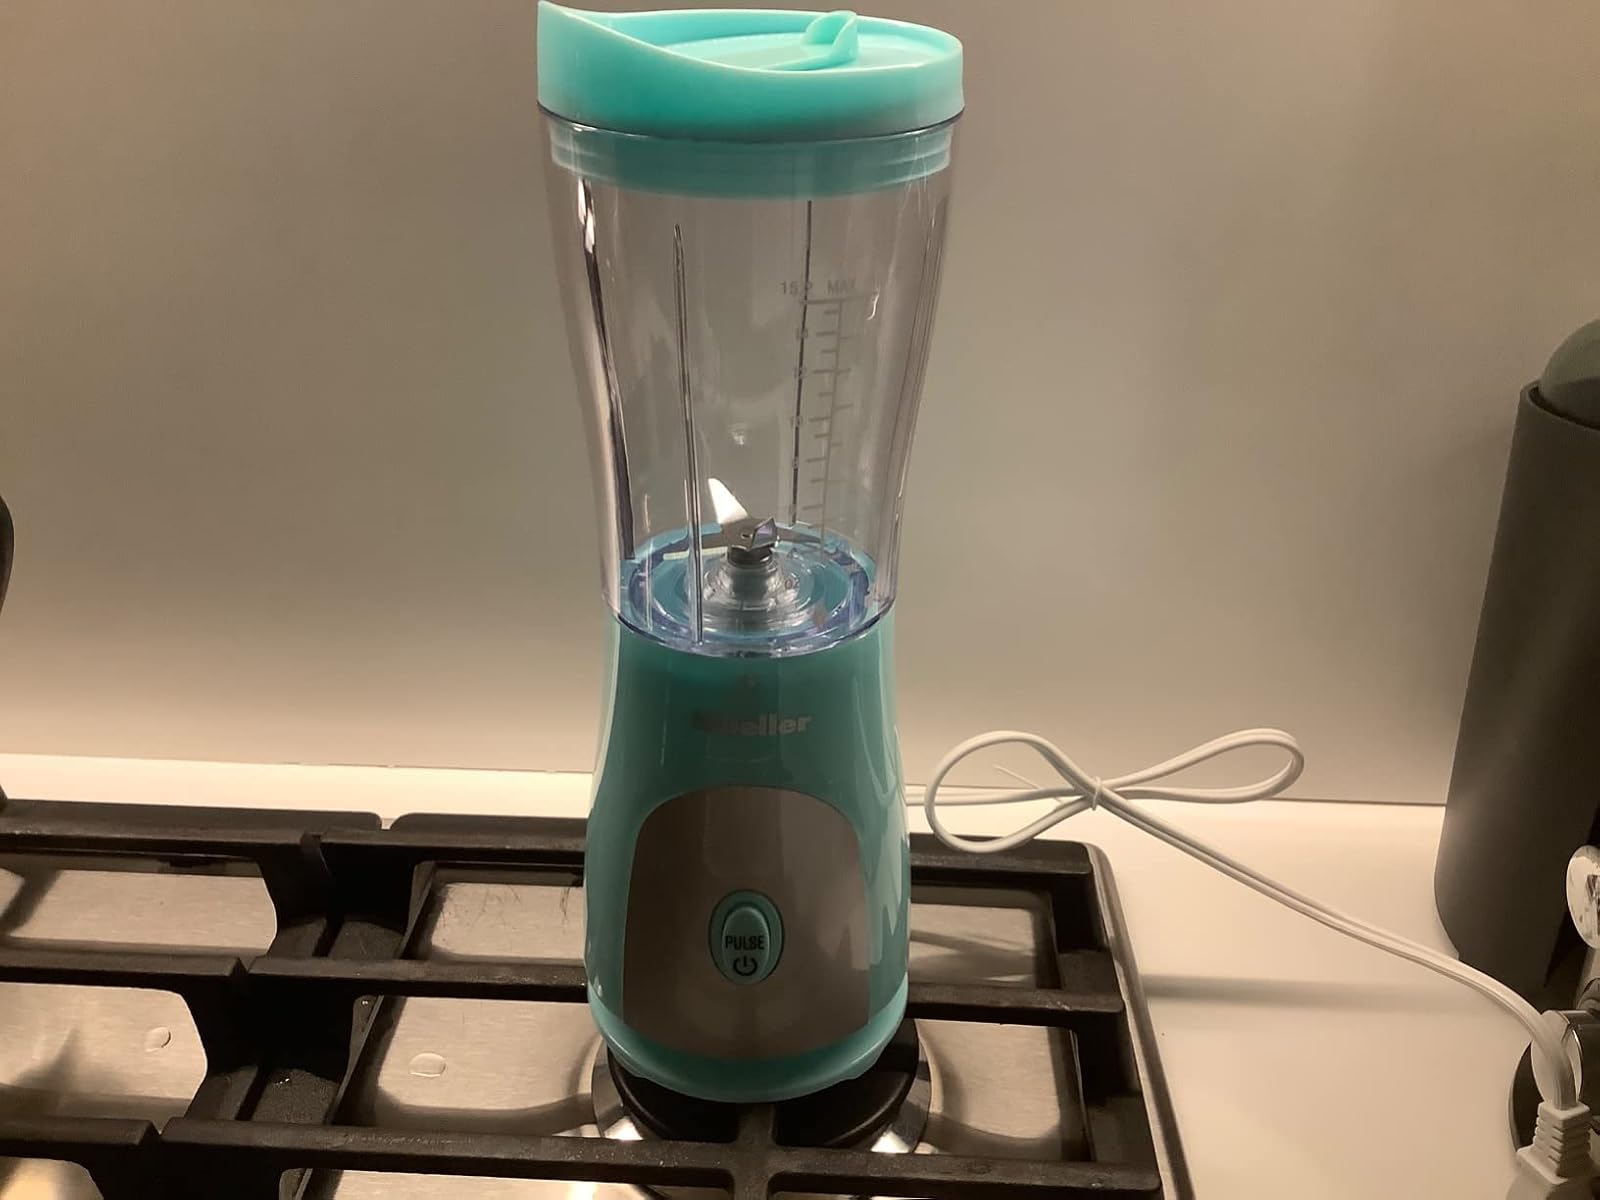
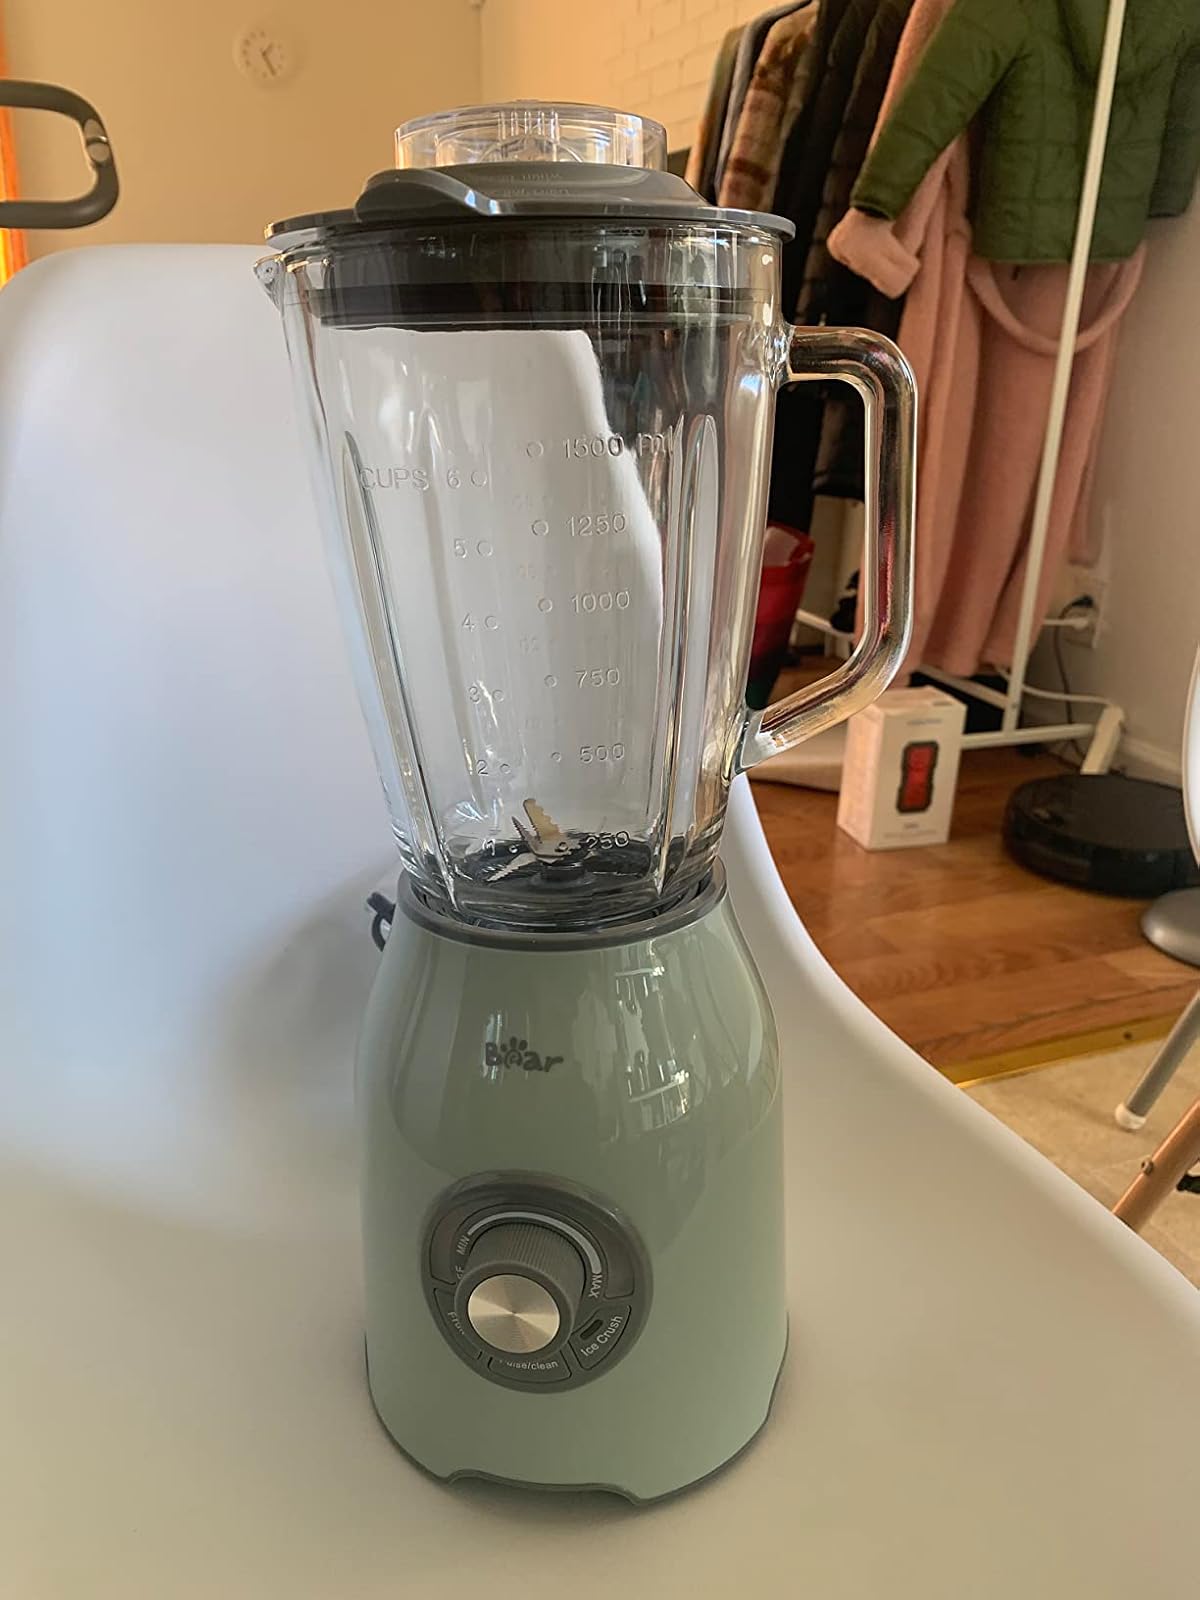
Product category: items_blender
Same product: no